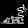
Label: Sandal